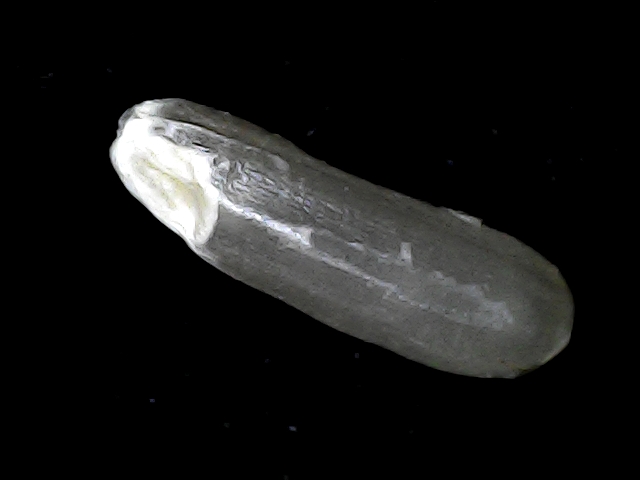
Rice variety: BD70